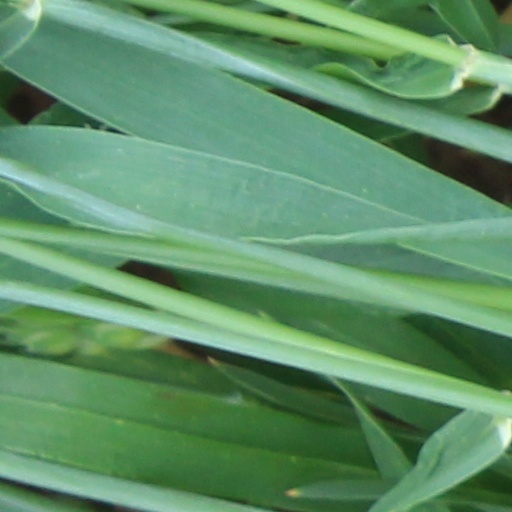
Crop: wheat